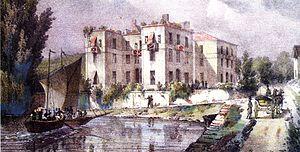
Enghien-les-Bains est une commune française située dans le département du Val-d'Oise, en région Île-de-France. Elle se situe à onze kilomètres au nord de Paris.